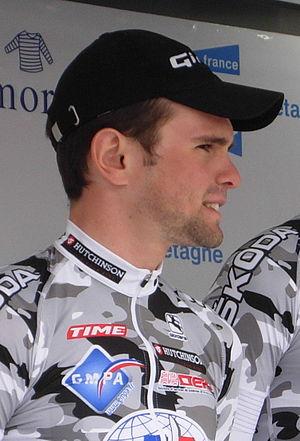
Tour de Bretagne 2013 - Présentation des équipes au départ de la deuxième étape à Ploemel - Équipe Armée de Terre Depicted person&#58